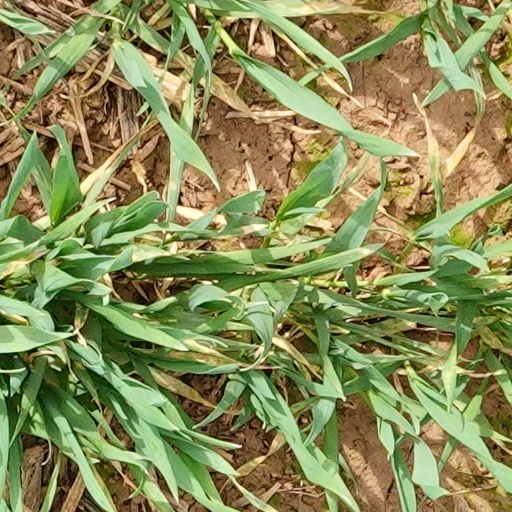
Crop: wheat